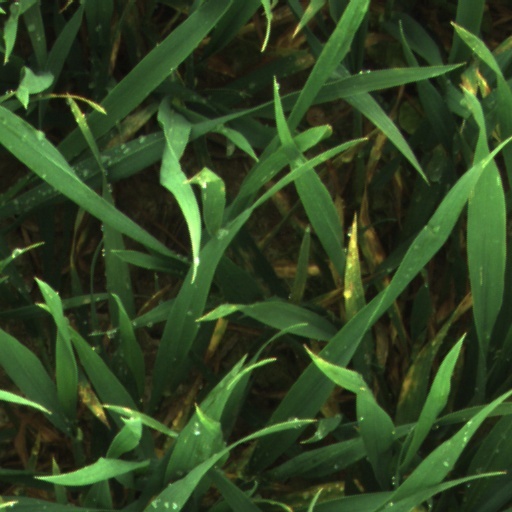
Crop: wheat